John A. Roebling

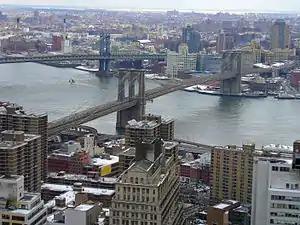
The Brooklyn Bridge in February 2007

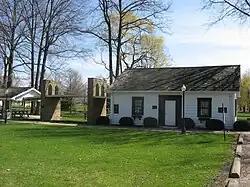
Roebling's Shop in Saxonburg, Pennsylvania, adjacent to a replica of the Brooklyn Bridge

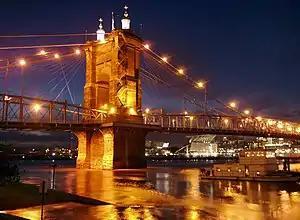
John A. Roebling Suspension Bridge, spanning the Ohio River from Cincinnati to Covington, Kentucky, at night

On May 22, 1831, Roebling left Prussia with a group of emigrants bound for the United States. They included his brother Carl and the older Johann Adolphus Etzler, who believed in a technological utopia. Engineers had difficulty advancing and achieving economic mobility in Prussian society, in part because of the Napoleonic Wars, which had lasted until 1815, and suppressed investment in infrastructure. During this period, Prussia also had considerable political unrest, as authoritarian governments took the places of democratic ones.